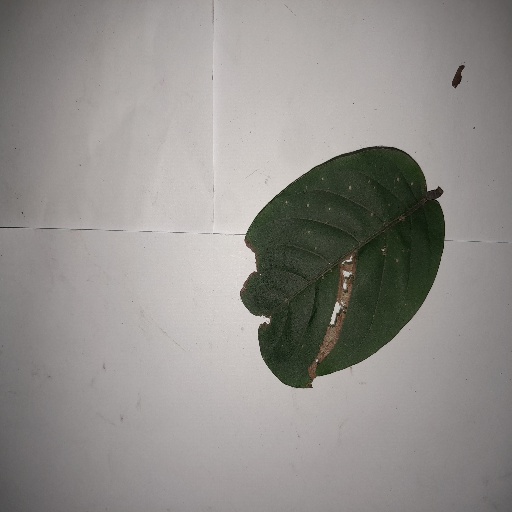
Species: HariTaki
Leaf condition: Bacterial Spot